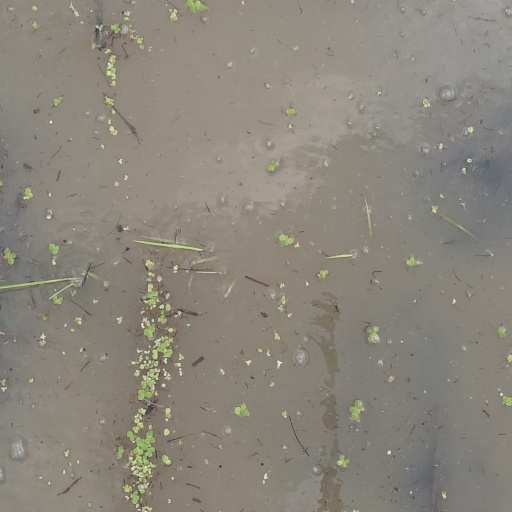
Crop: rice